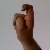
The image shows a hand gesture representing the letter 'X' in Indian Sign Language.